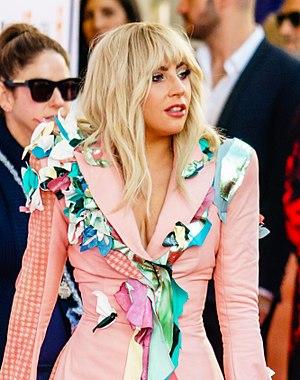
Stefani Germanotta, dite Lady Gaga, née le 28 mars 1986 dans le quartier de Manhattan, à New York, est une auteure-compositrice-interprète, actrice et danseuse américaine.